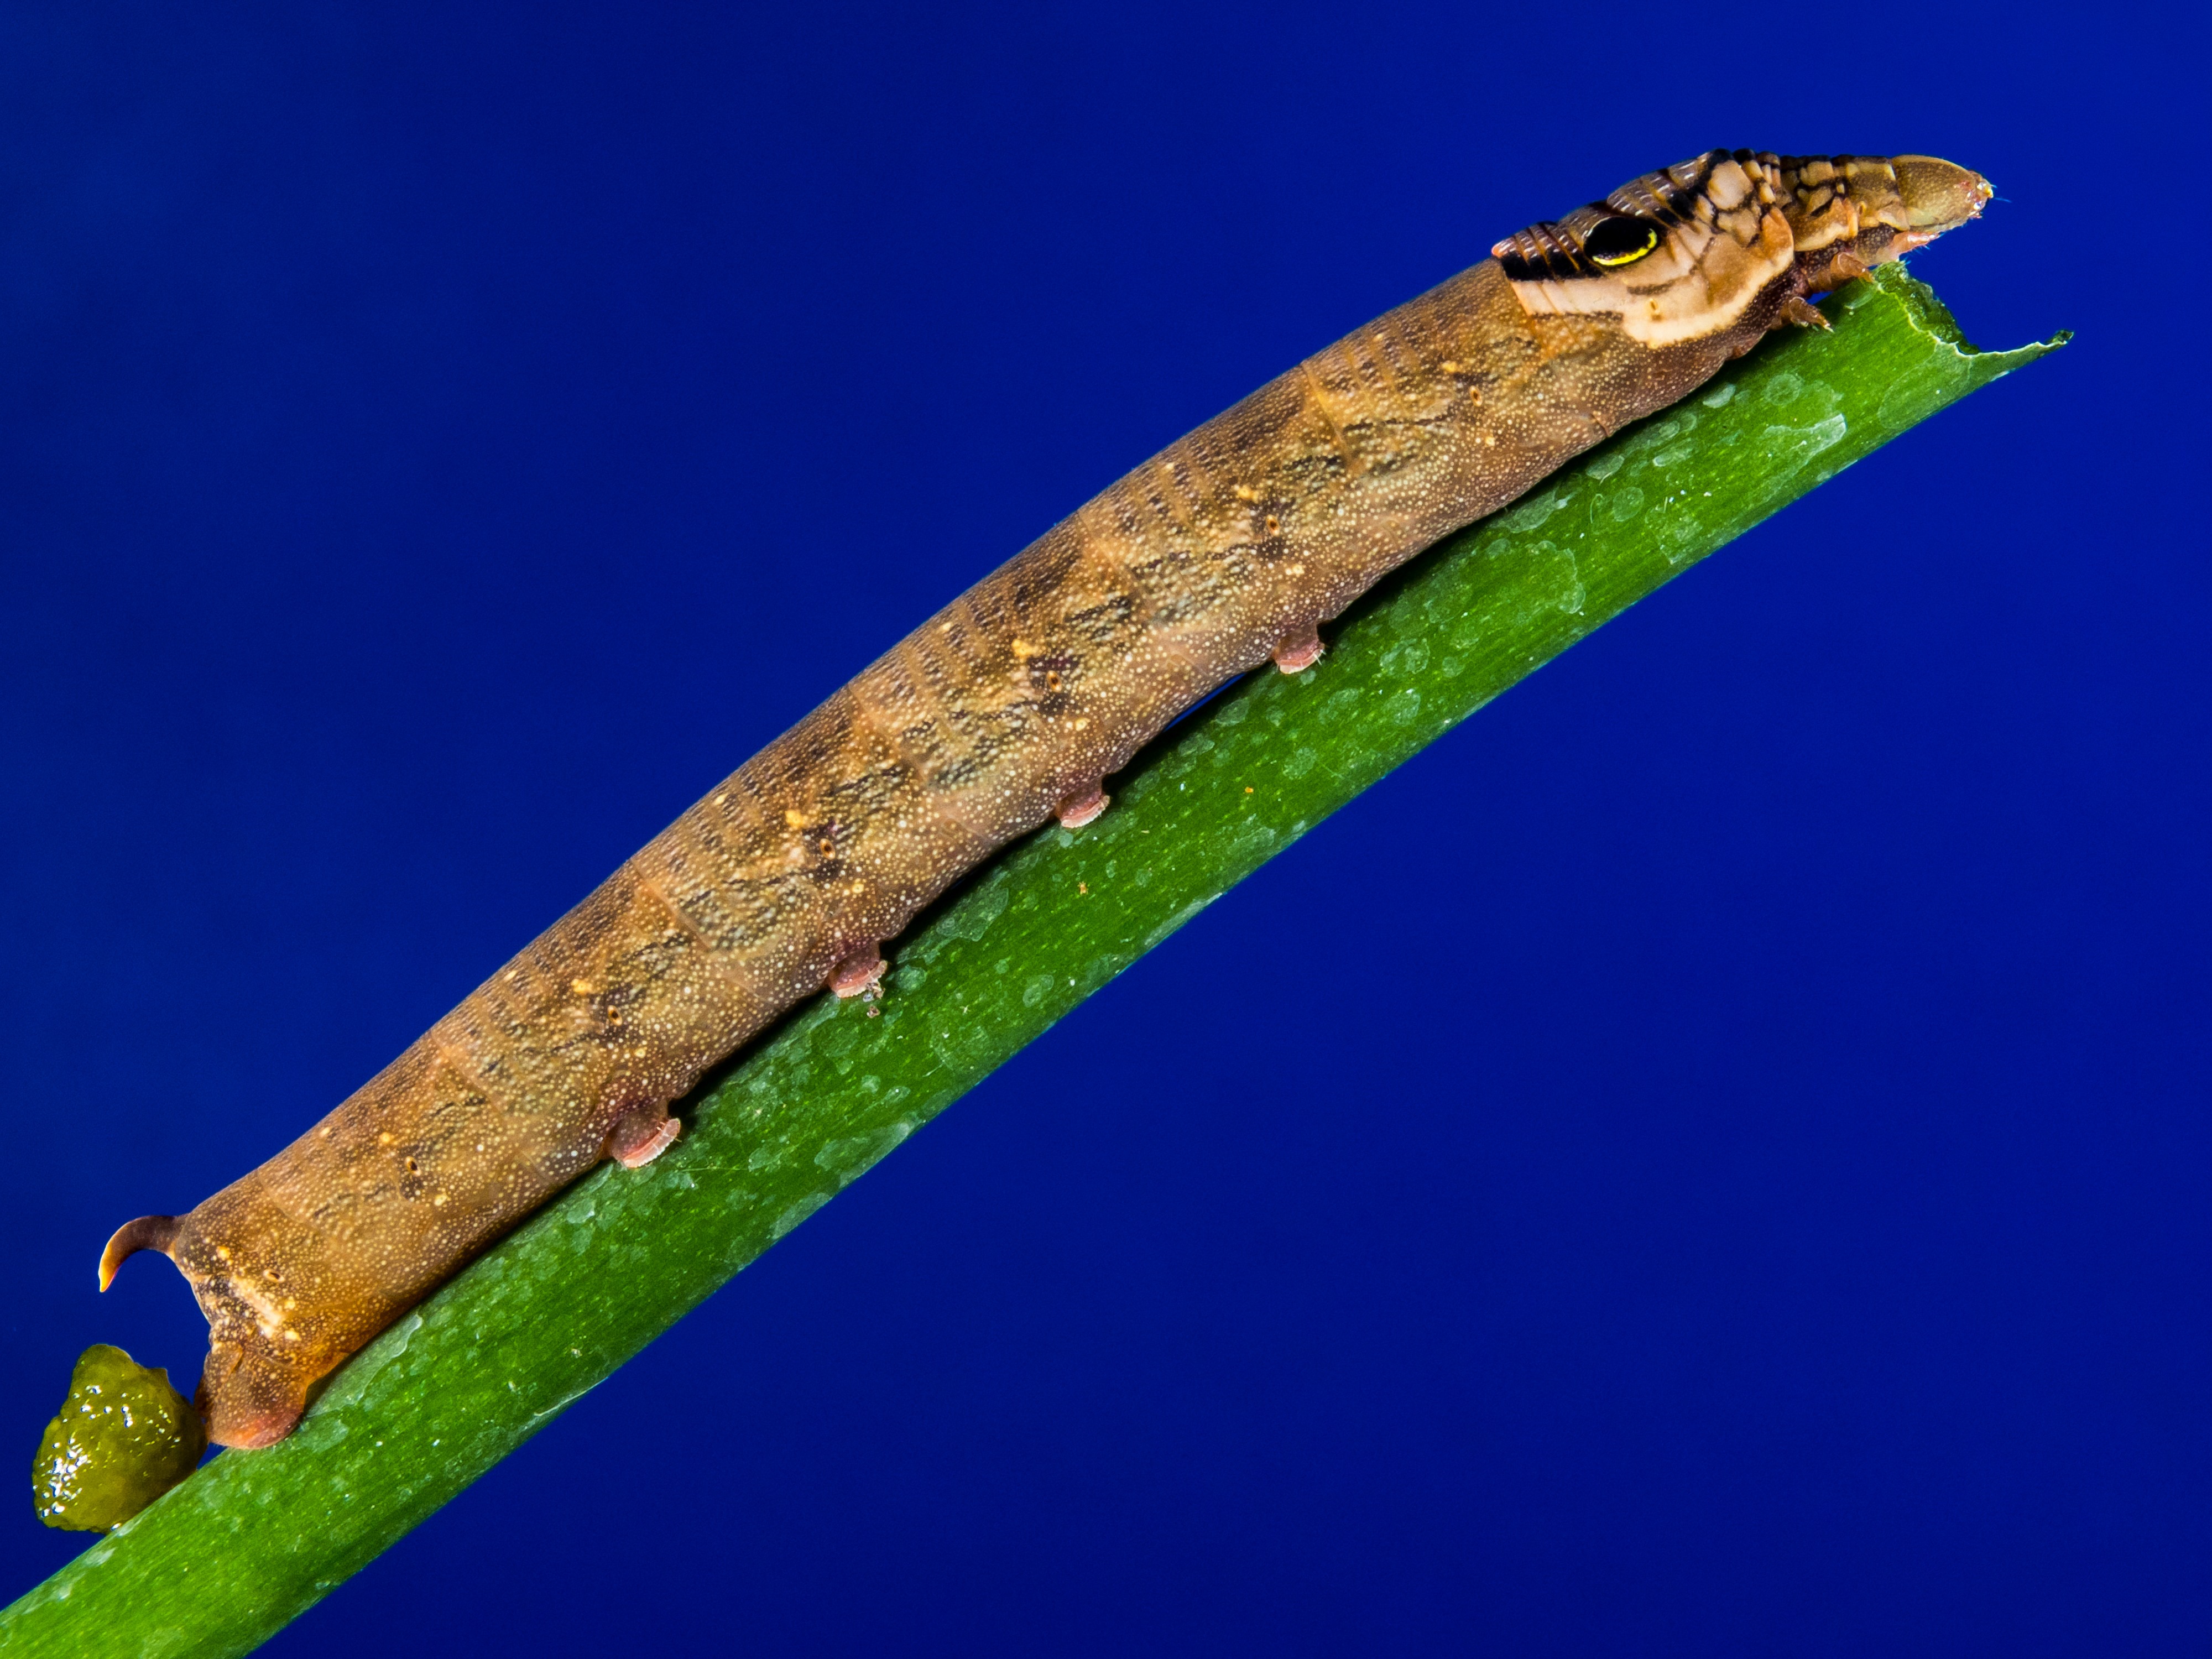
insect, brown, close, caterpillar, macro photography, how a bough